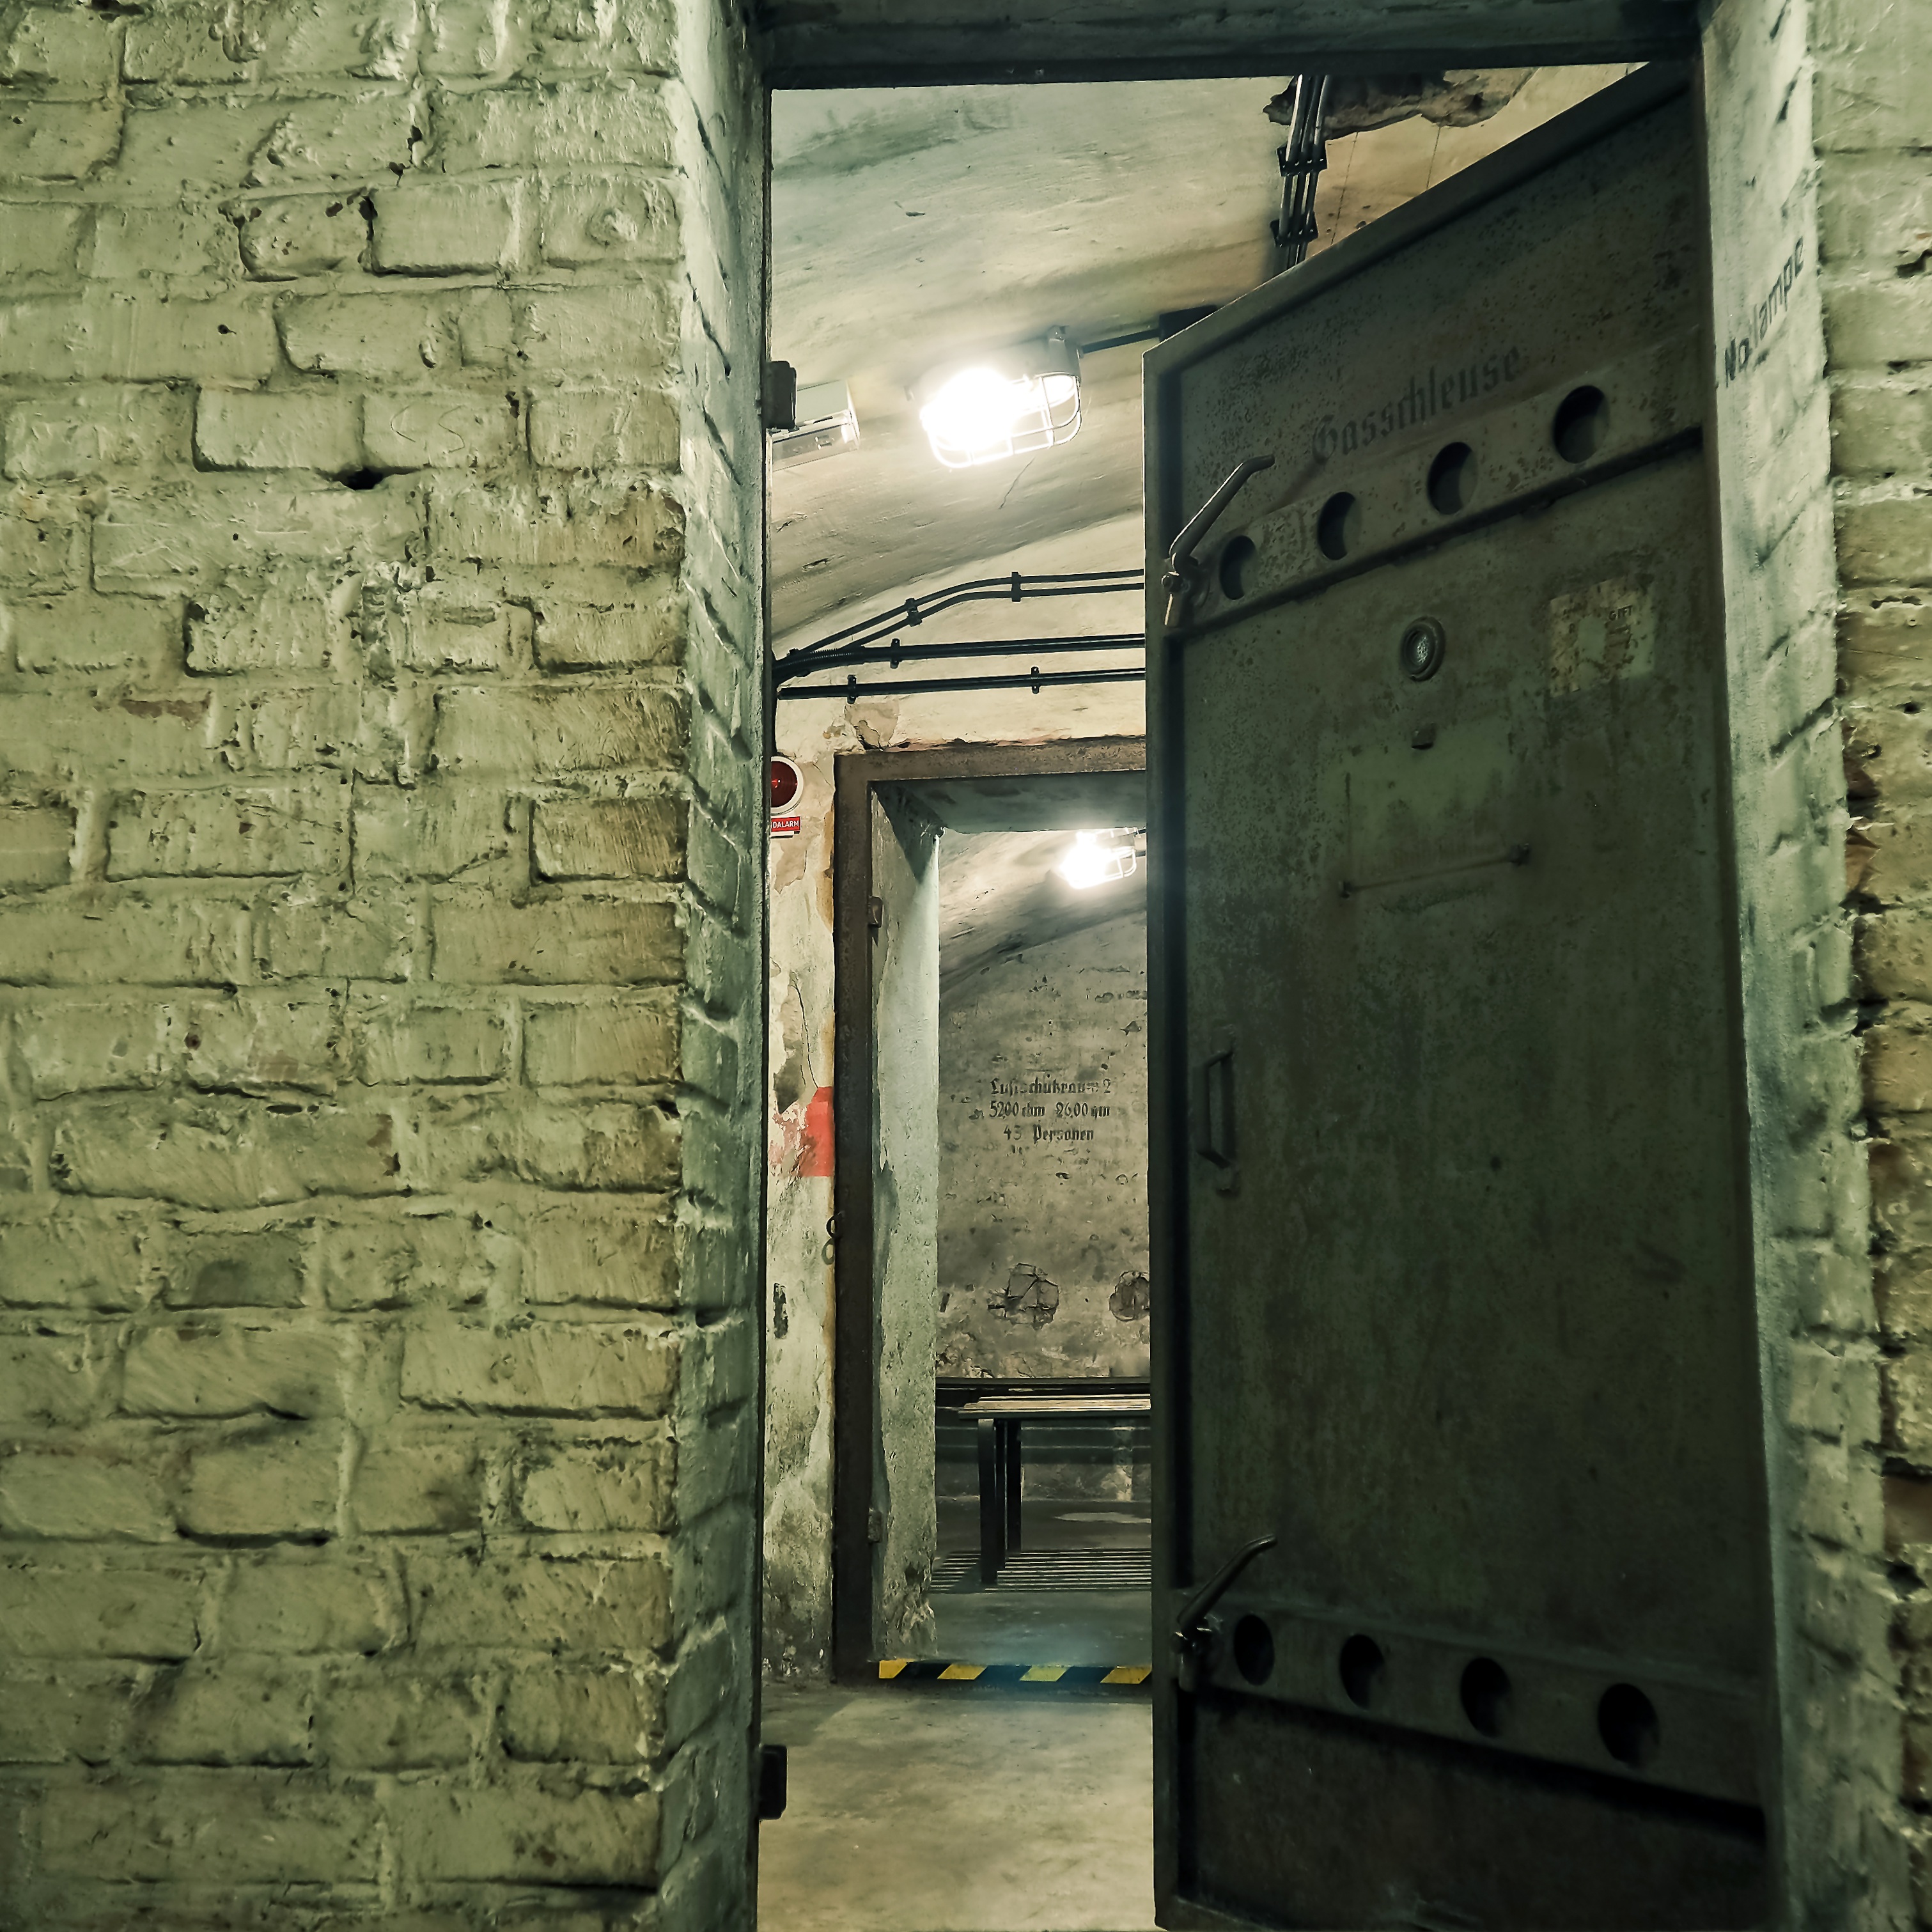
architecture, road, street, alley, wall, monument, underground, green, memory, door, memorial, war, commemorate, germany, history, bomb, protection, historically, war memorial, world war, reminder, victims, bunker, lost places, favor, world war ii, air raid shelter, bombing, civilian population, war victims, urban area, ancient history